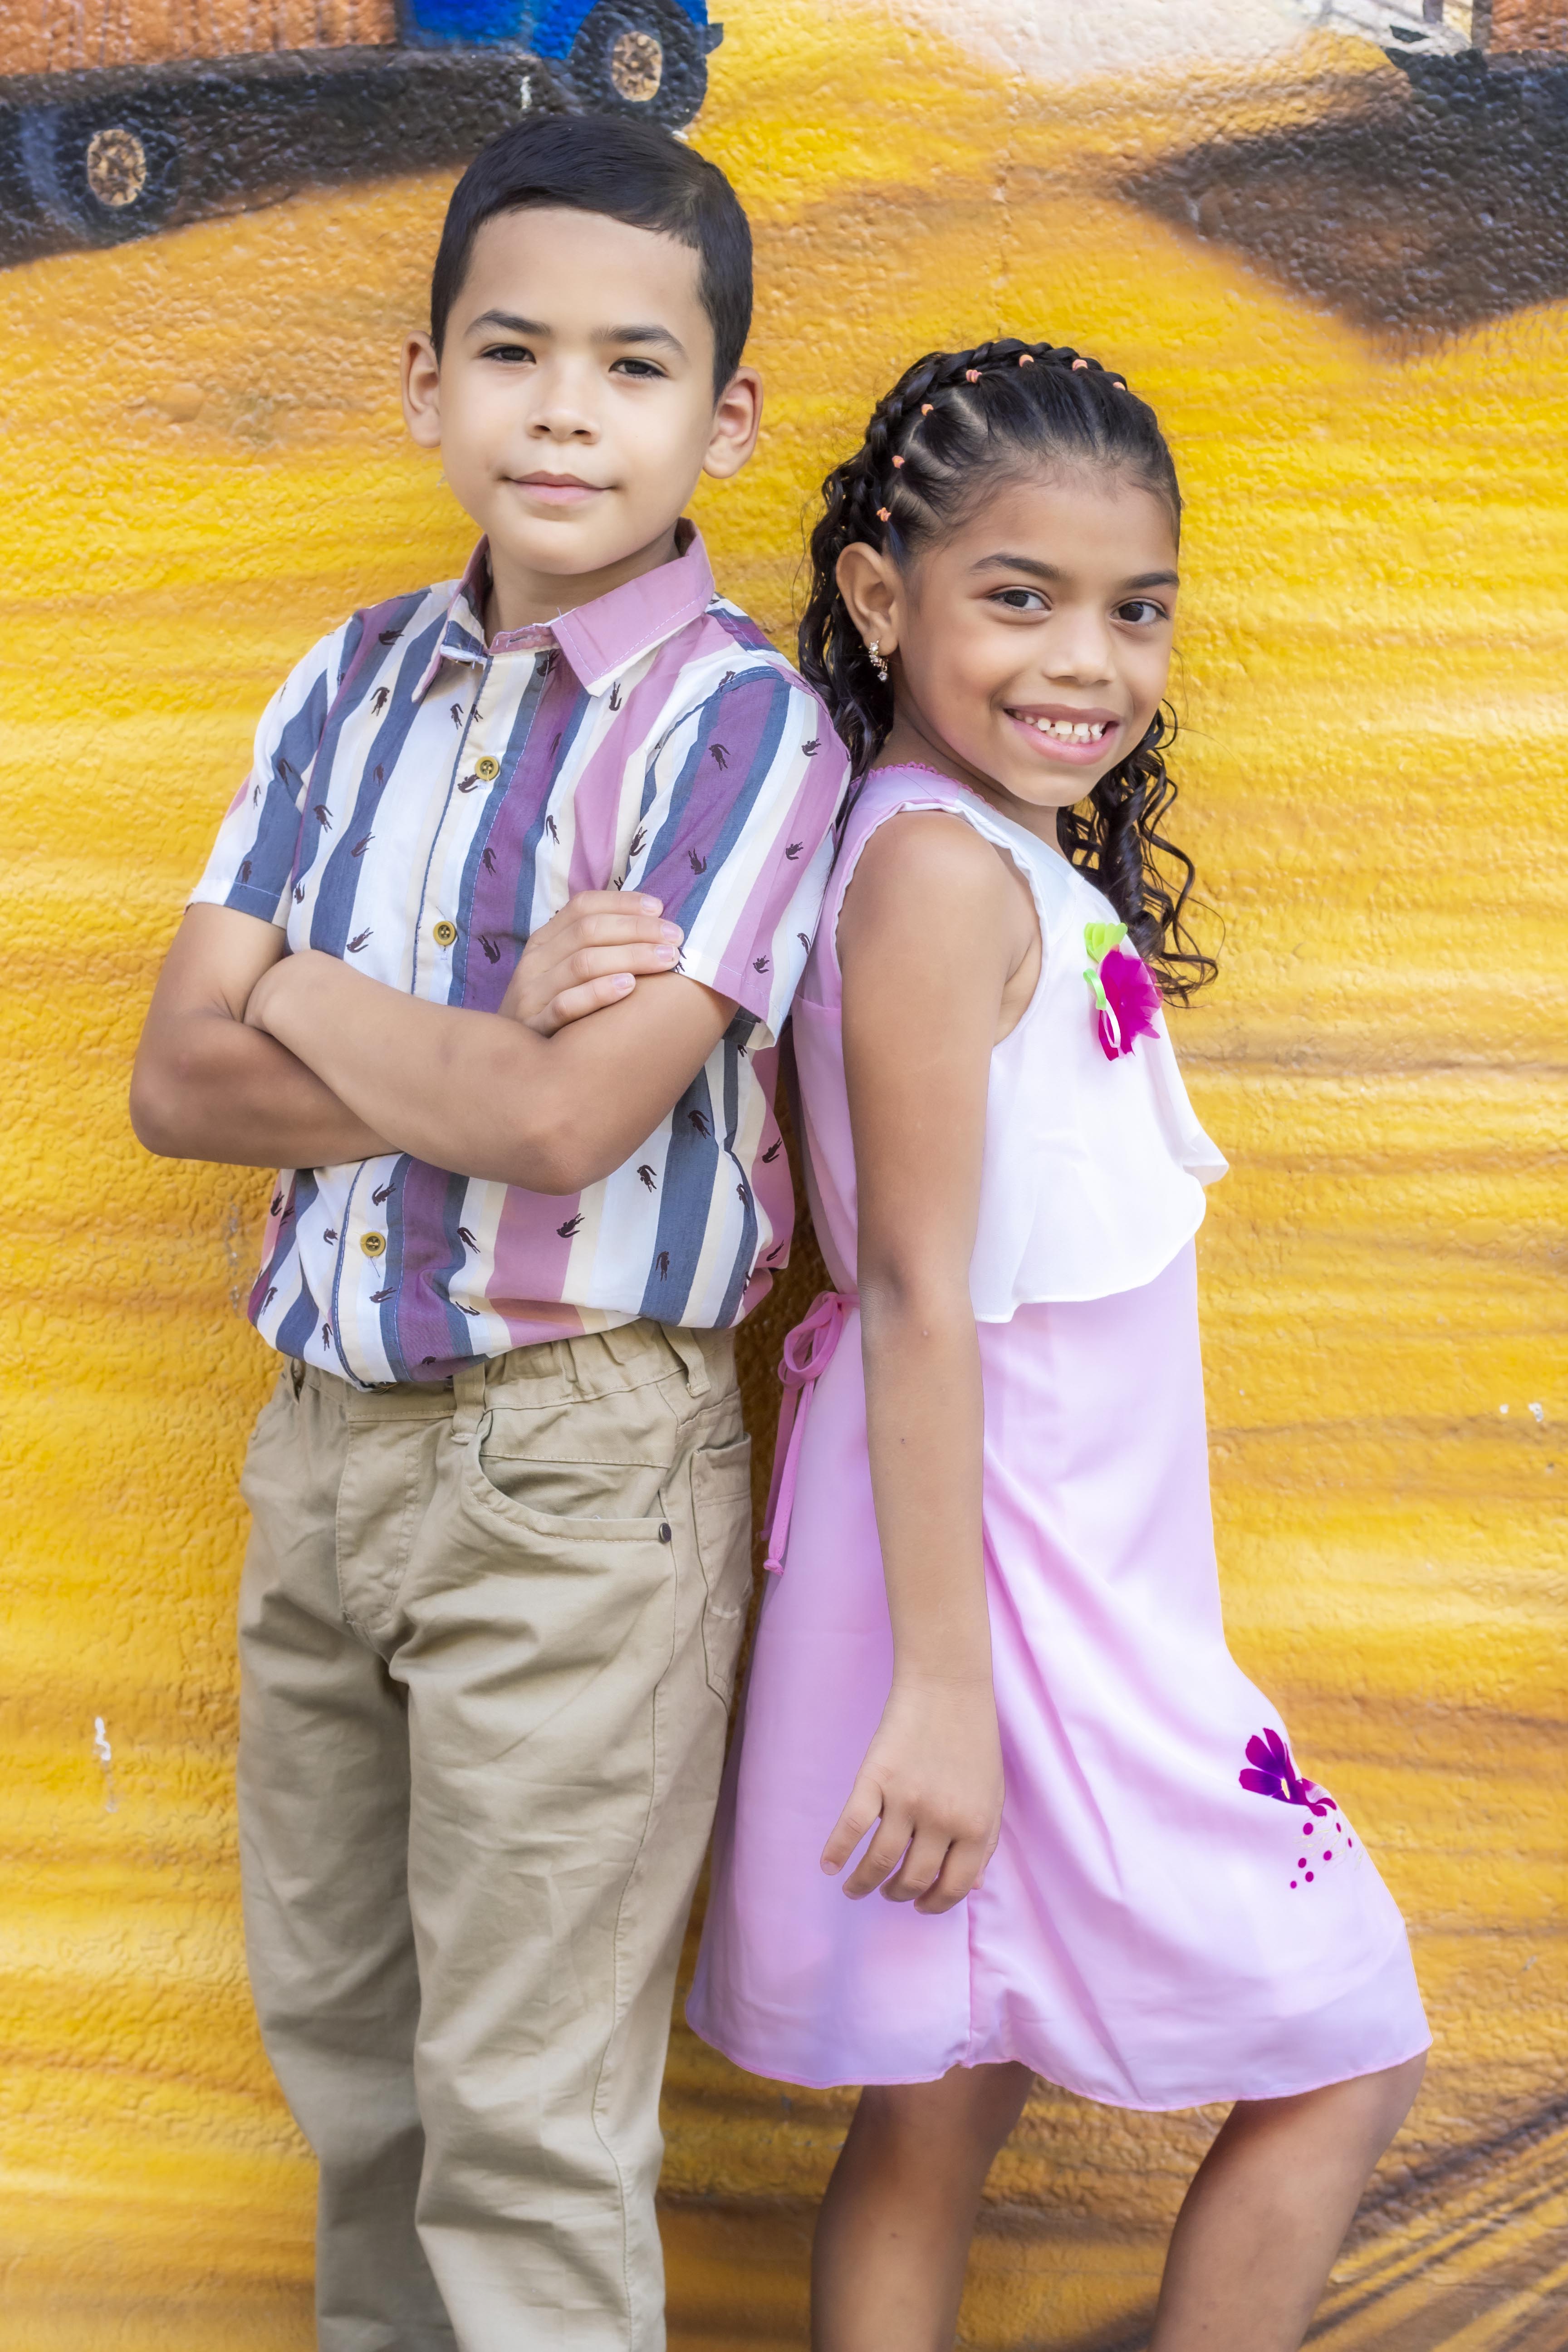
kids, model, child, fun, happy, child model, event, smile